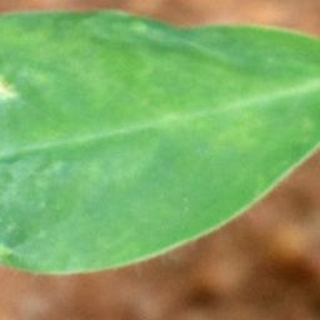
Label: healthy_groundnut